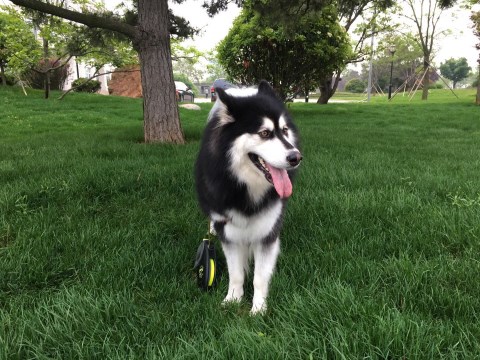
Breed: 1160-n000003-Siberian_husky